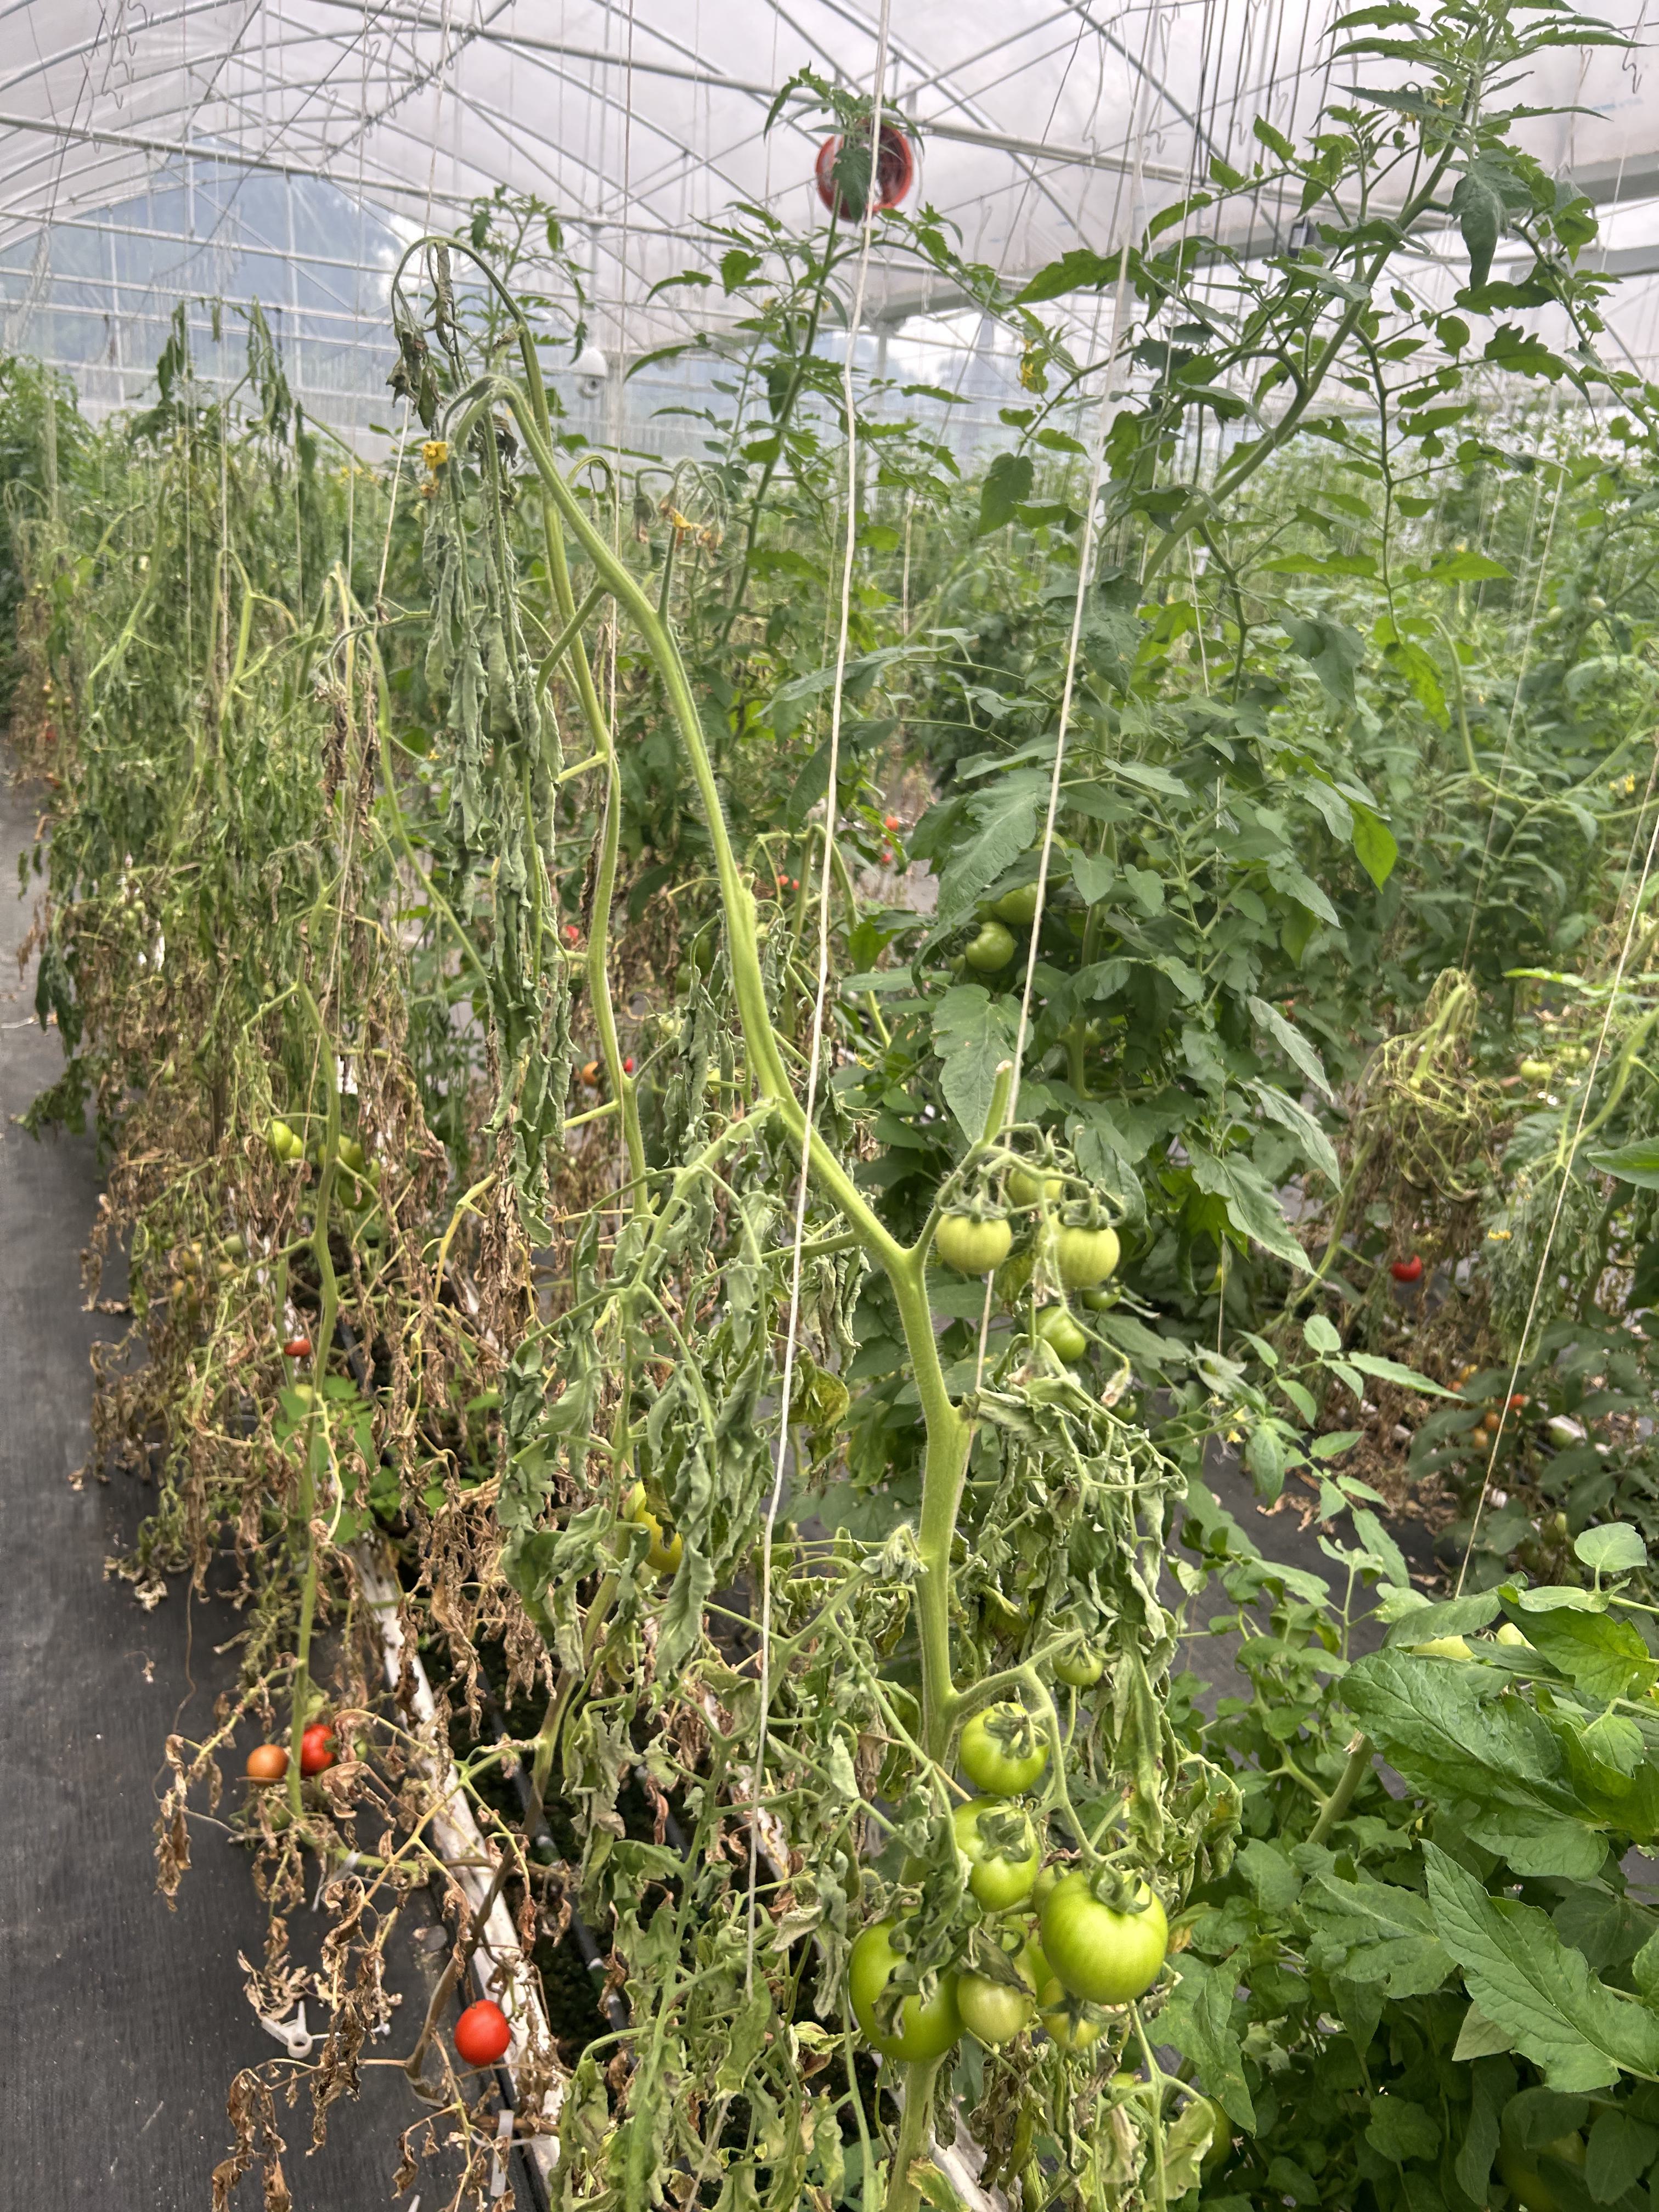
Disease: Wilt